Answer in natural language. How many Chairs are visible in the scene? Choose between the following options: 0, 2, 3, 4 or 4
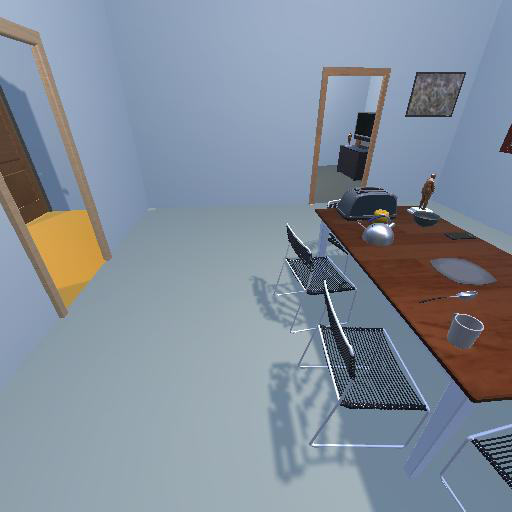
<answer>4</answer>